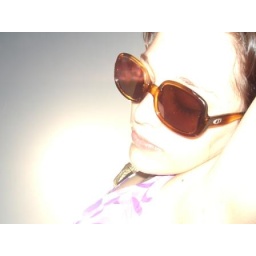
my girl ... sleeping in the sun